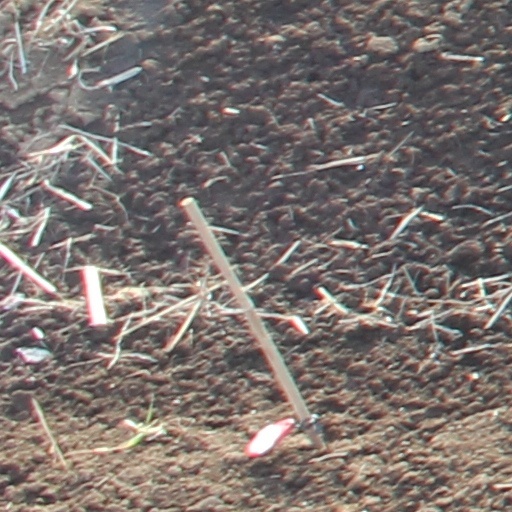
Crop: wheat